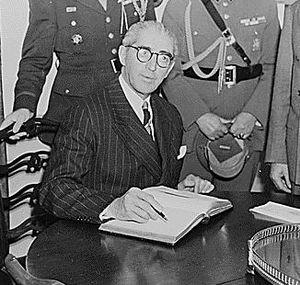
L’histoire du Chili est généralement découpée en douze périodes, qui vont du début du peuplement humain du territoire de l’actuel Chili jusqu’à nos jours.